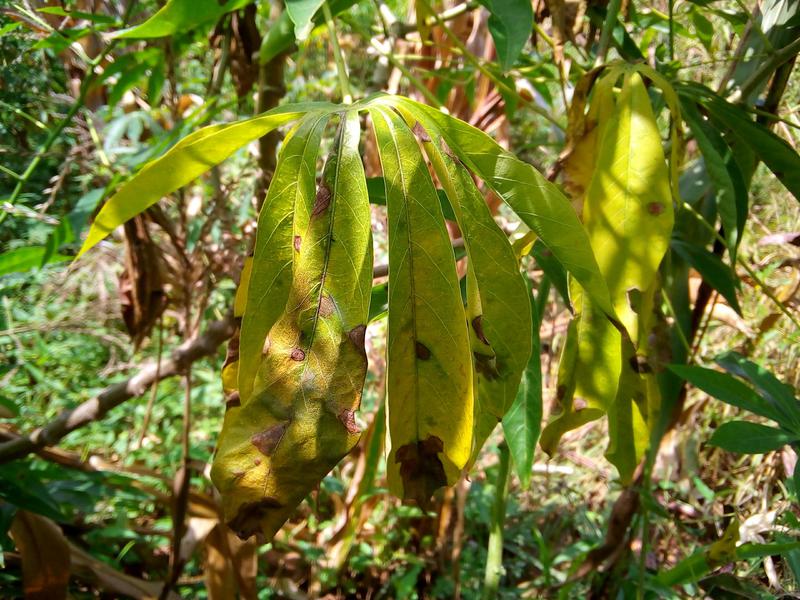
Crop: cassava
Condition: bacterial_blight